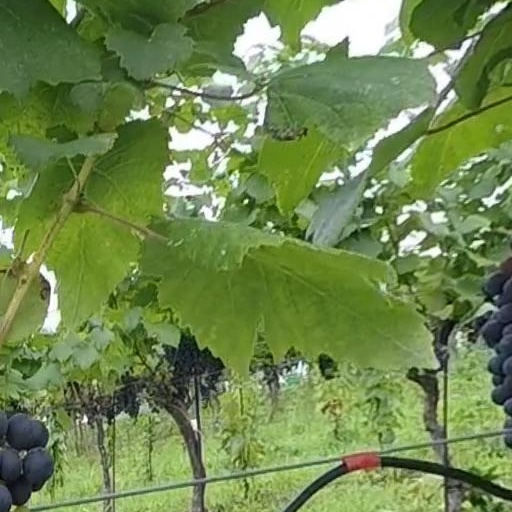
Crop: grape